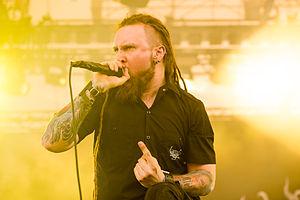
Decapitated est un groupe de death metal technique polonais, originaire de Krosno. Ils pratiquent un style brutal et technique largement influencé par l'un des piliers mondiaux du death metal, Cannibal Corpse. Le groupe comprend le guitariste, fondateur et compositeur Wacław Vogg Kiełtyka, le chanteur Rafał Piotrowski, le bassiste Paweł Pasek, et le batteur Michał Łysejko.